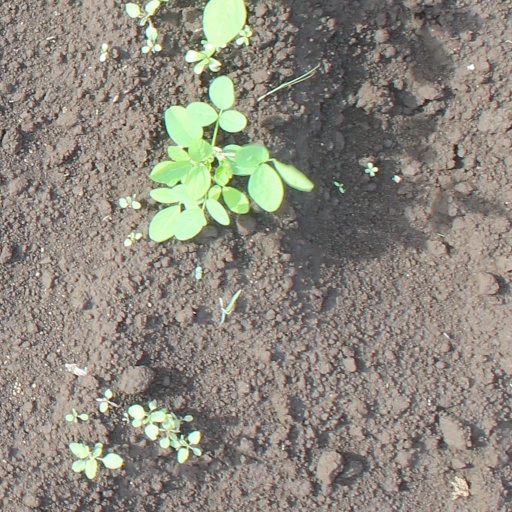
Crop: soybean